Golden Kamuy season 2

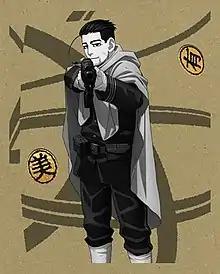
Cover of the fourth home media volume as released by NBCUniversal Entertainment Japan.

The second season of the "Golden Kamuy" anime television series is based on Satoru Noda's manga series of the same name and adapts from the 8th volume to the 14th (chapters 70–139). At the conclusion of the first season broadcast, a second season was announced and aired from October 8 to December 24, 2018. The staff and cast returned to reprise their roles.